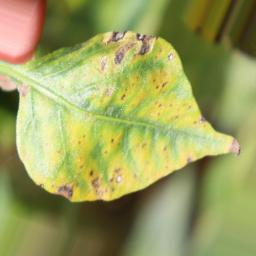
Label: nutritional